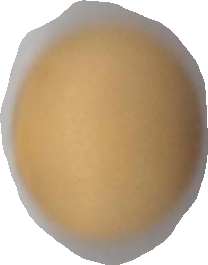
Variety: Grobogan